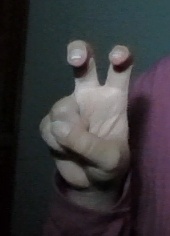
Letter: toot